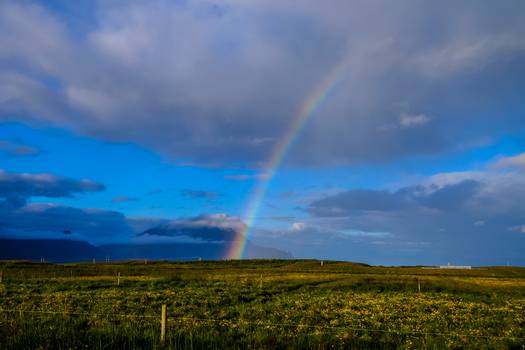
Label: No Watermark